List of U.S. military vessels named after women

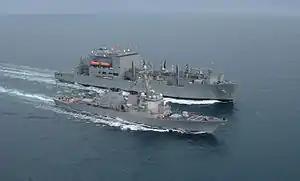
The guided-missile destroyer and cargo ship conduct a replenishment in 2009. Both vessels are named after women.

On this list of U.S. military vessels named after women, there are many ships that have seen service with the United States military. Most of these were named in civilian service and then subsequently commissioned into the United States Navy as combat vessels, or as service vessels with U.S. Military Sealift Command. The earliest ships served in the Continental Navy. Overall, few ships have been named after women by the military. Ships often are named after people who served in the Navy, Marines, Coast Guard, or the government. Women have only recently been in such prominent positions, and therefore few have been so honored by the Navy.